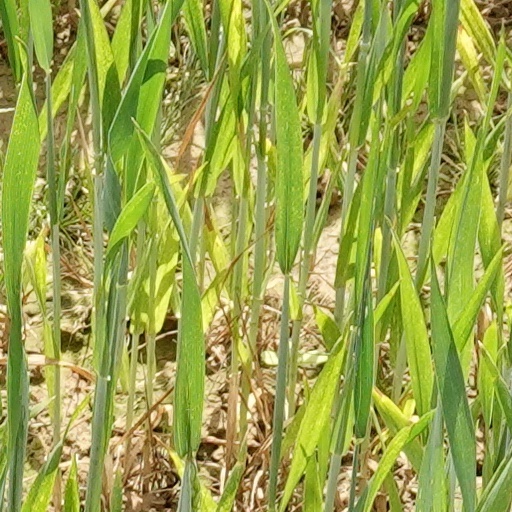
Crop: wheat